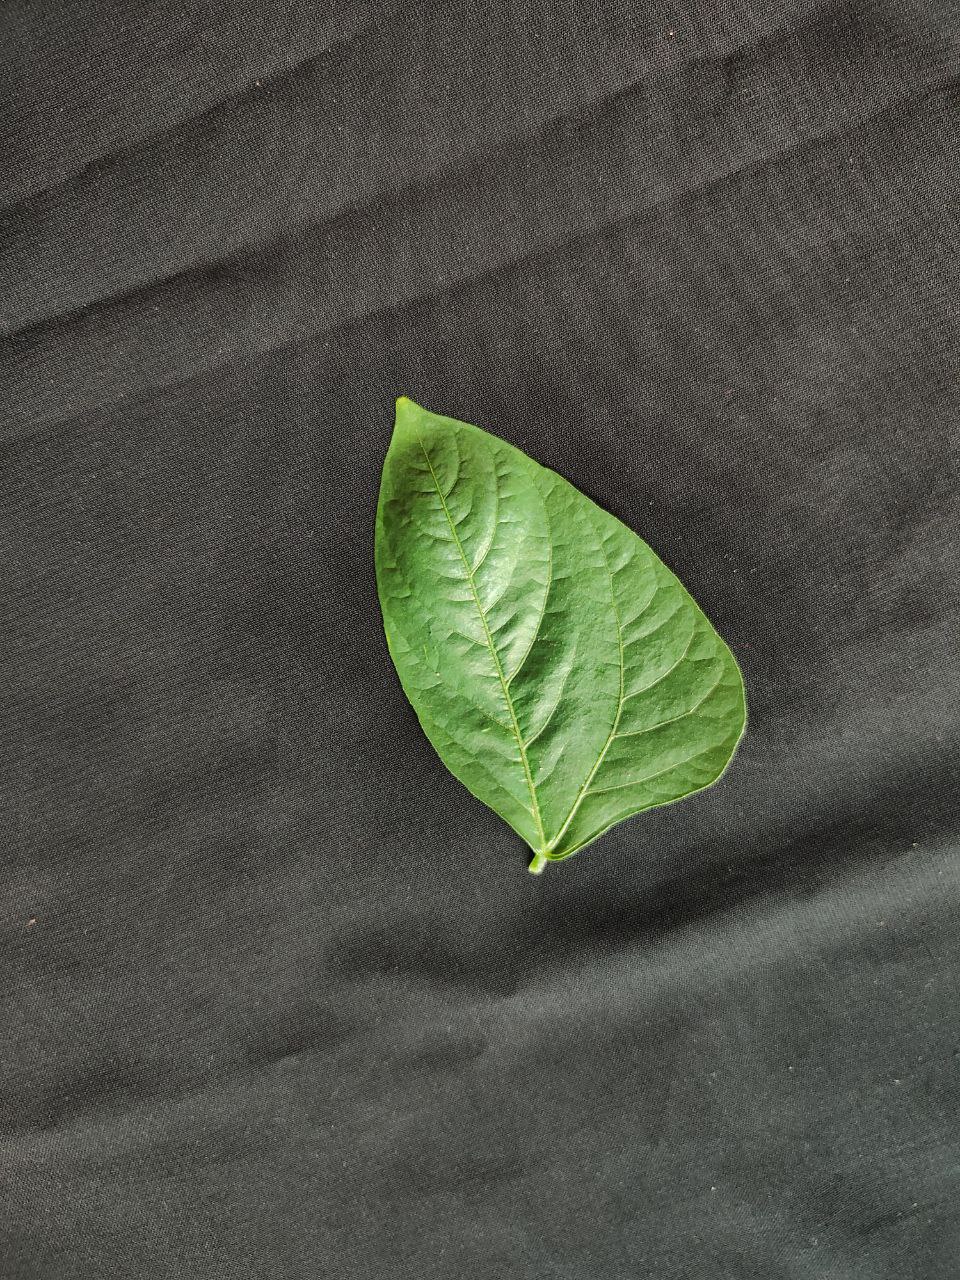
Crop: cowpea
Leaf condition: Fresh Leaf